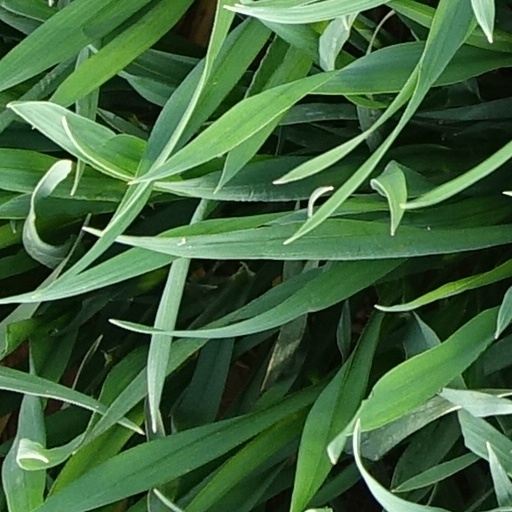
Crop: wheat